City of Ragusa

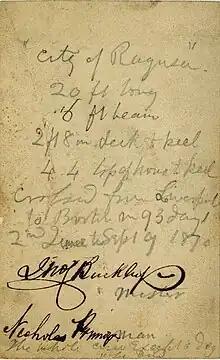
Details of the ship, and signatures of Buckley and Primorac, on the back of Buckley's photo, 1870

The "City of Ragusa" of Liverpool, no. 2,020, carried the old name of Dubrovnik, the city of Nikola Primorac's birth. She was originally a clinker-built ship's boat. By 1870 the boat had been decked, and "yawl-rigged" (in 19th-century terms), which allowed "square sails on both masts, spreading altogether of canvas, in eight or nine sails." Before the mizzen mast was a windmill which powered a two-bladed screw propeller. Should the wind fail, the screw could be powered by hand; it could also be raised to prevent reef-damage. The same hand-worked mechanism also pumped water out of the ship. Her tanks took of fresh water, and she could carry three months' victuals. At this point she was described as a ship (albeit "diminutive") by the press. She was "strongly built, double-floored inside, and [was] decked over, leaving a small cockpit aft, so that there [was] a cabin wide, and high from floor to roof." She was double-floored and had a ballast of of iron, a condenser for distilling drinking water from saltwater, and there was coal on board, although cooking was done with a spirit lamp.